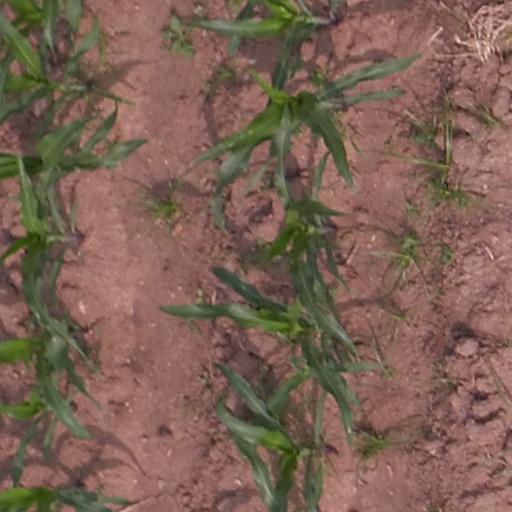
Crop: maize; corn